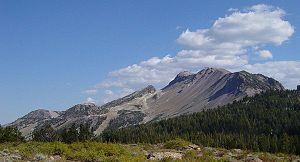
Mammoth Mountain est un volcan qui se trouve à l'ouest de la ville de Mammoth Lakes dans l'Inyo National Forest. Mammoth Mountain est réputé pour son domaine skiable et son fort enneigement dû à sa situation privilégiée dans la Sierra Nevada.